Accessibility of the Metropolitan Transportation Authority

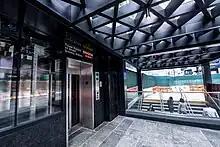
An elevator at the Times Square–42nd Street station complex

, out of total stations in the New York City Subway system, (or ) are accessible to some extent; many of them have AutoGate access. If station complexes are counted as one, then out of the system's stations are accessible to some extent (or ). There are 21 more non-ADA-accessible stations with cross-platform interchanges, as well as other same-platform transfers, designed to handle wheelchair transfers.